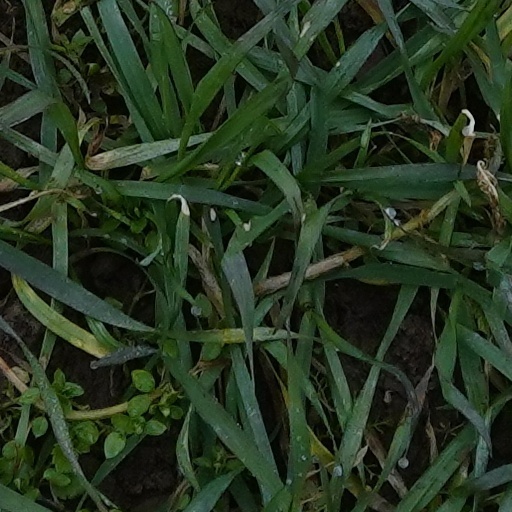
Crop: wheat